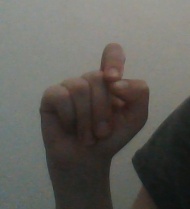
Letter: fa